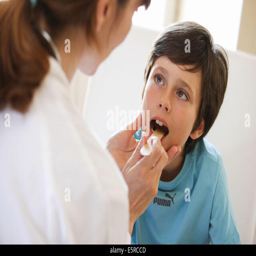
doctor examining the throat of a boy